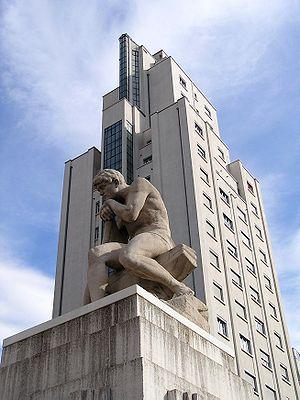
Le répit de l'agriculteur, à Villeurbanne, dans le quartier Gratte-Ciel, œuvre de Jules Pendariès.
Les gratte-ciel de Villeurbanne sont un ensemble architectural situé dans la commune de Villeurbanne, construit de 1927 à 1934. Il représente un cas d’espèce en tant que gratte-ciel à usage d’habitat social et de cité ouvrière constitutive d’un nouveau centre-ville. Les gratte-ciel à gradins, modernistes, sont inspirés par diverses influences, européennes et nord-américaine. Ce sont les premiers gratte-ciel construits en France.
Cet article recense les œuvres d'art dans l'espace public dans la circonscription départementale du Rhône, en France.